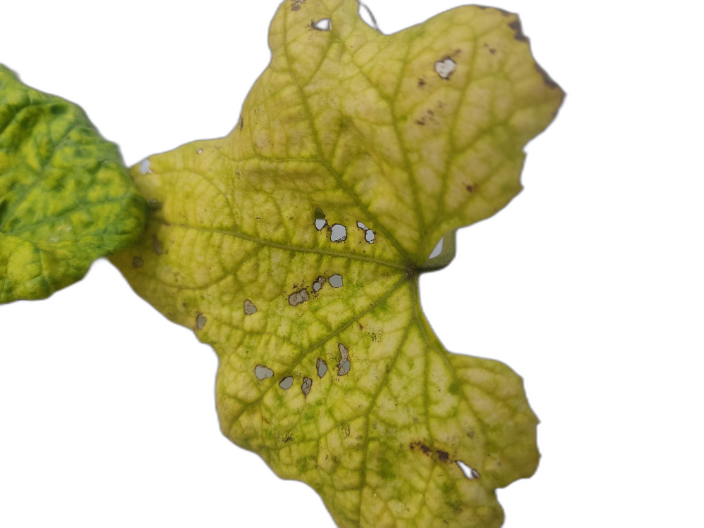
Crop: Zucchini
Label: Dry_Leaf